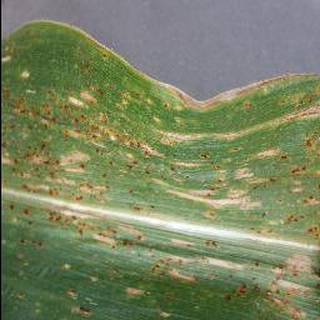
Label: corn_cercospora_leaf_spot